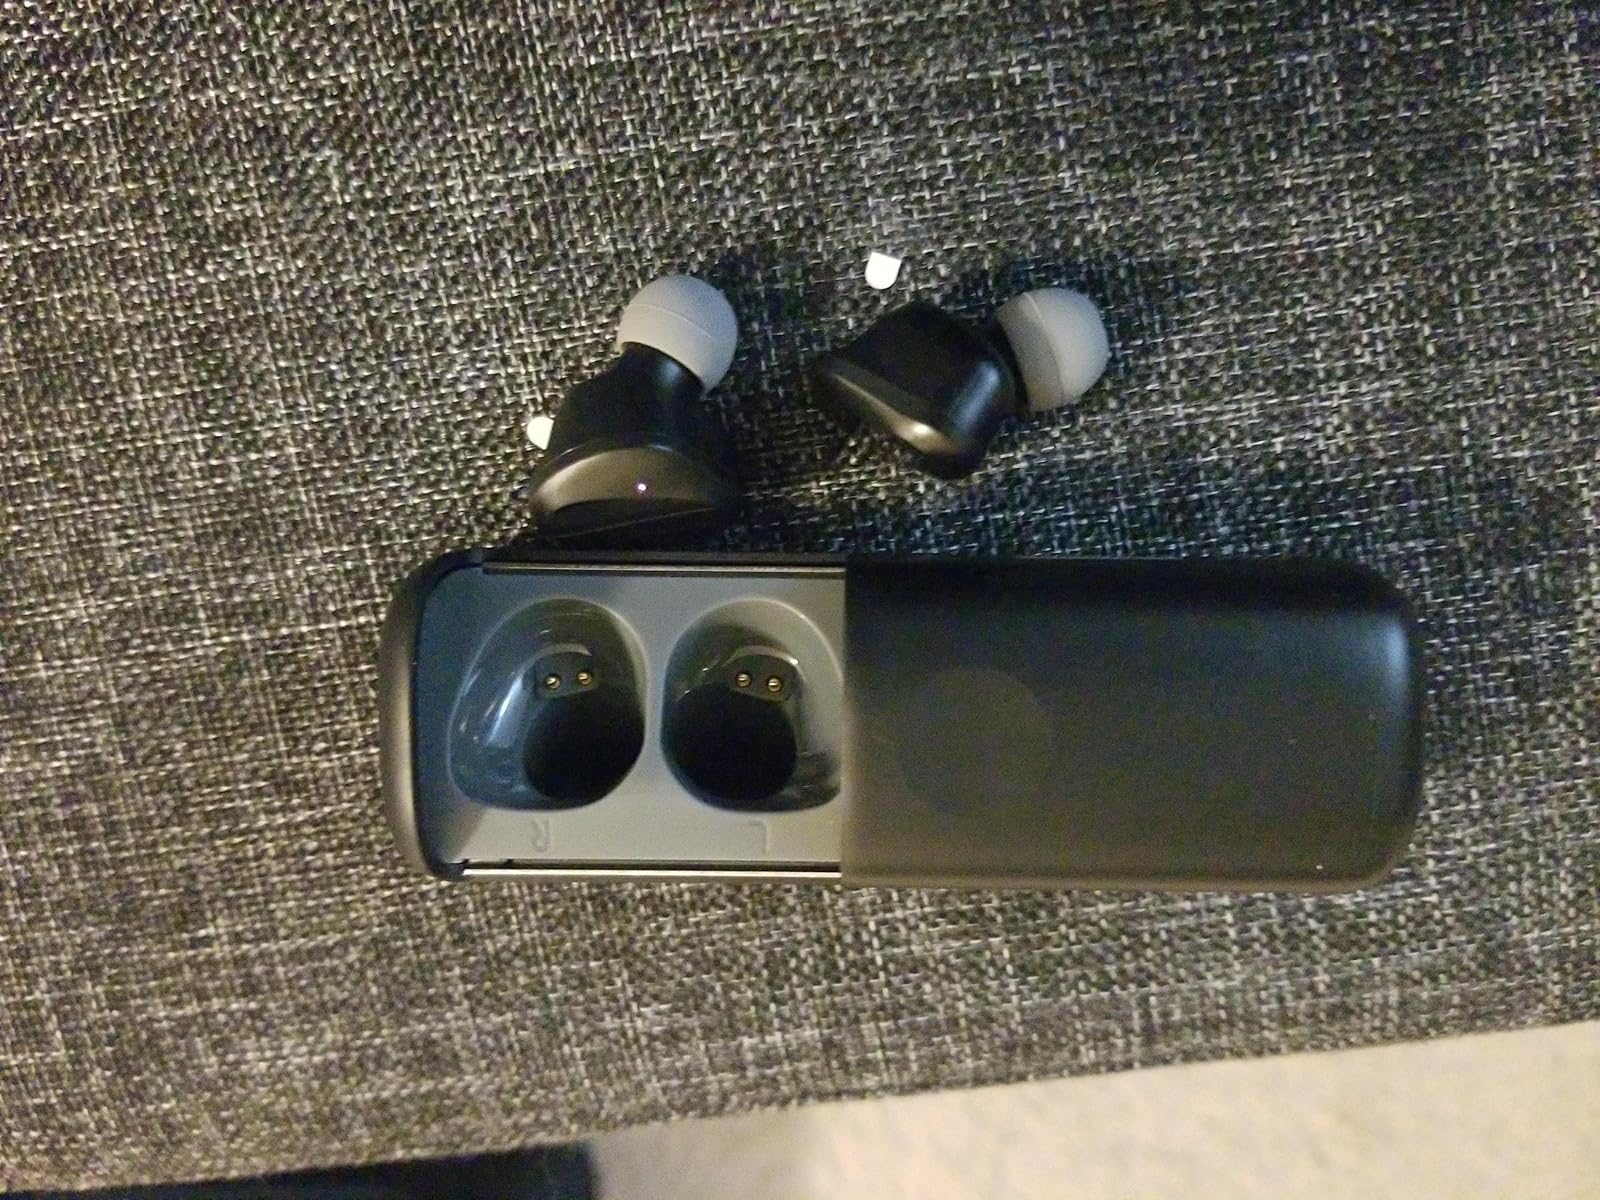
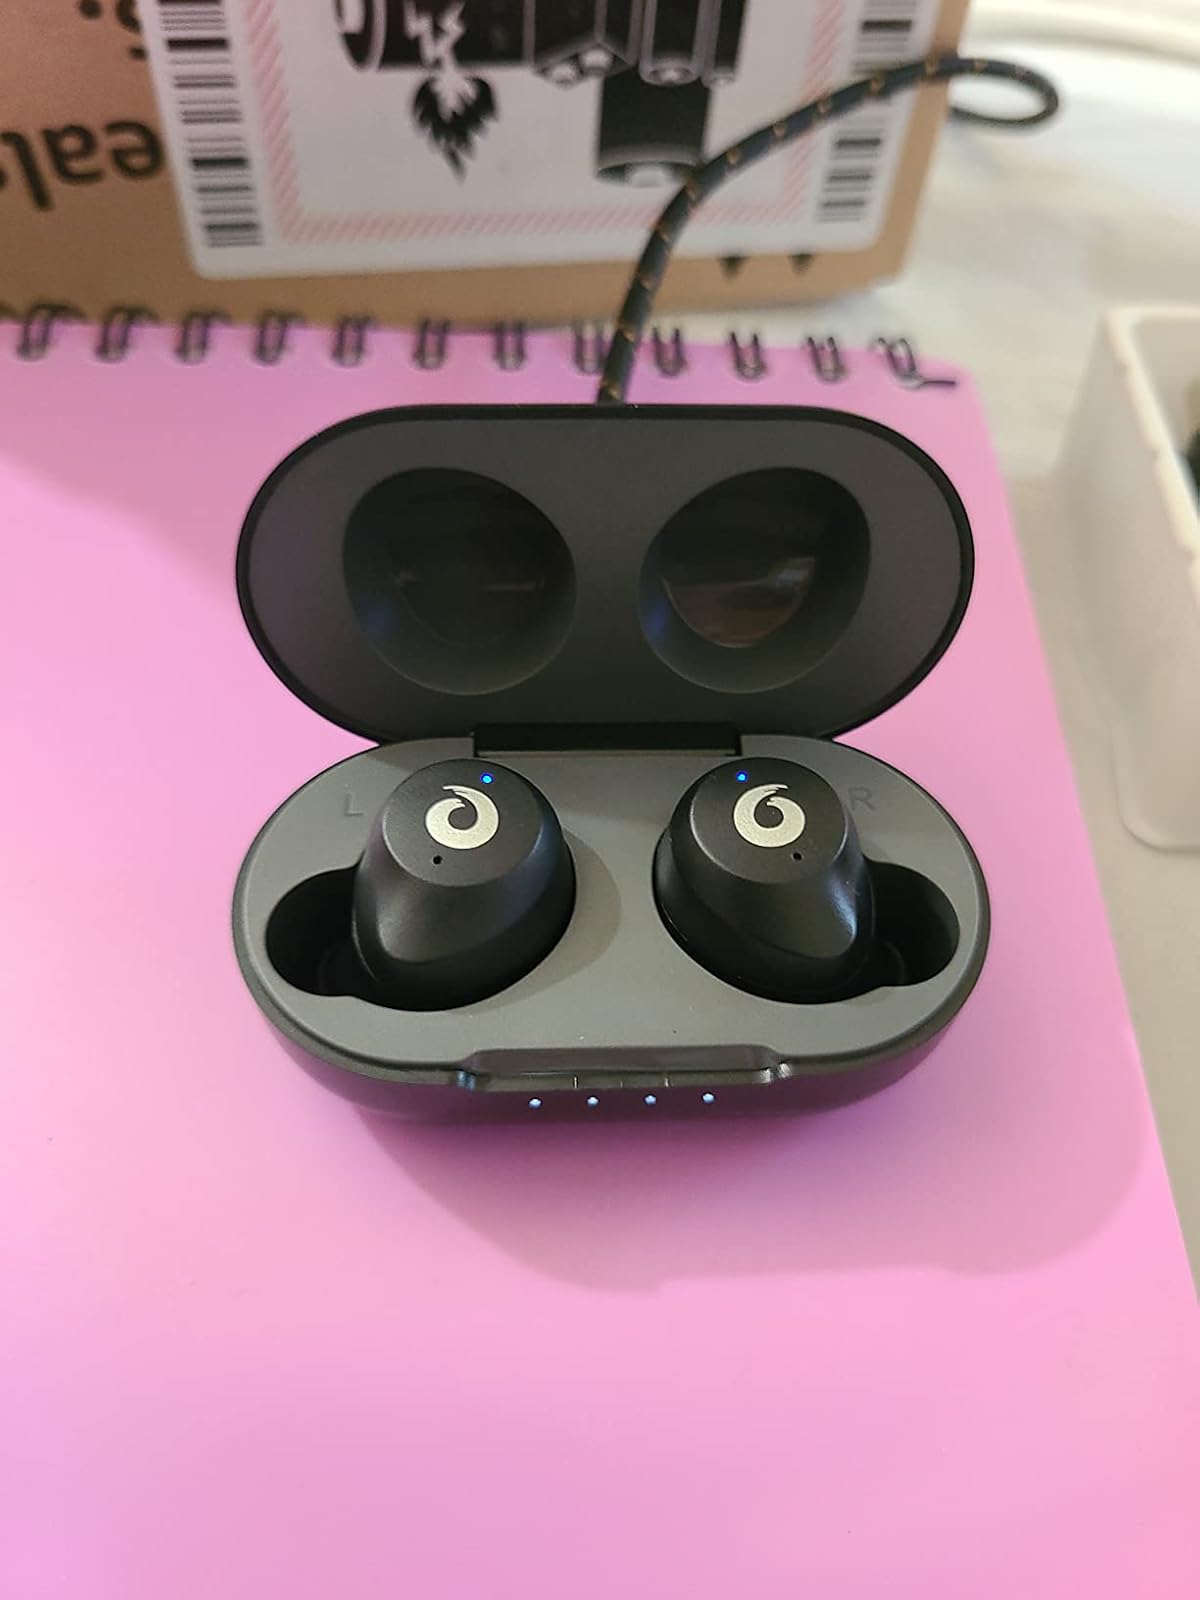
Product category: earbuds
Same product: no